Gray angelfish

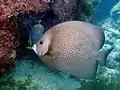
In Brazil

The gray angelfish has a disk-shaped, compressed body with a large head and small snout. The snout has a mouth at its tip, which is filled with small, bristle-like teeth. The preoperculum has a sizable spine at its corner and a smooth vertical edge. The juveniles have a black body marked with five vertical yellow stripes, three on the head and two on the body. The caudal fin has a black blotch which can be elongated or rectangular. Adults are pale grayish in color and covered in black spots. The head is plain pale gray with a white mouth. The dorsal and anal fins frequently show elongated streamers. The dorsal fin contains 9 spines and 31–33 soft rays, while the anal fin contains 3 spines and 23–25 soft rays. This species attains a maximum total length of .